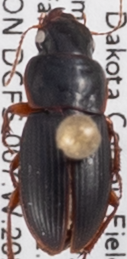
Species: Harpalus somnulentus
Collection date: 2021-06-22
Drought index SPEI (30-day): -2.09
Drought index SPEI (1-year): -2.09
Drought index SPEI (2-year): -0.184